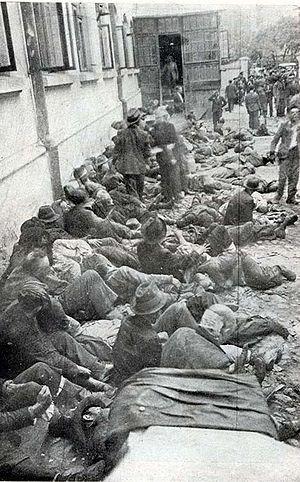
juifs emprisonnés dans la cour du quartier général de police à Iasi, le 29 Juin
Le pogrom de Iași du 27 juin 1941 est un épisode de la Shoah en Roumanie, un crime perpétré pendant la Seconde Guerre mondiale par le régime fasciste roumain dans la ville de Iași contre sa population juive. Ce pogrom qui s'inscrit dans l'histoire moderne du peuple juif s'est soldé, selon les autorités roumaines, par la mort d'un dixième de la population totale de la ville à l'époque, soit au moins 13 226 victimes sur les 34 662 Juifs iassiotes recensés.